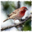
Label: bird